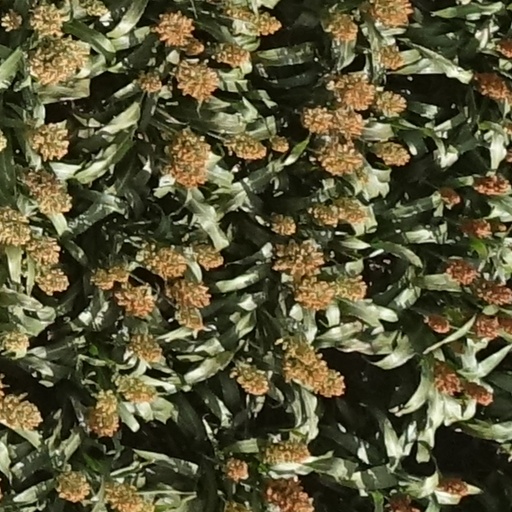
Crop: sorghum